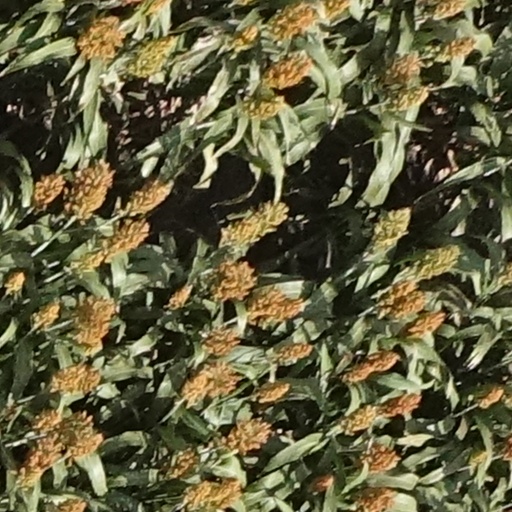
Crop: sorghum